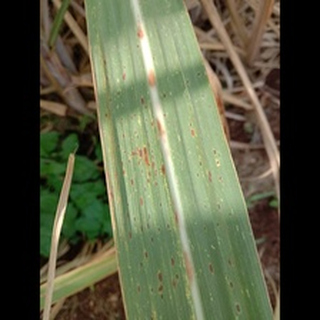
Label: sugarcane_rust